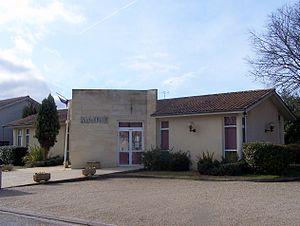
Mairie de Lamothe-Landerron (Gironde, France)
Lamothe-Landerron est une commune du Sud-Ouest de la France, située dans le département de la Gironde, en région Nouvelle-Aquitaine.